1981 Australian Drivers' Championship

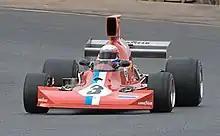
Bob Minogue contested the championship in Lola T430 HU1, a sister car to HU2, pictured above

The conditions for the 1981 championship were published by CAMS under the name "Australian Formula 1 Championship". Australian Motor Racing Year 1981/82 uses both Australian Drivers Championship and Australian Formula One Championship in its review of the series. Racing Car News, January 1982 uses Australian Drivers Championship. CAMS uses Australian Drivers' Championship in its historical records and that has been followed here.